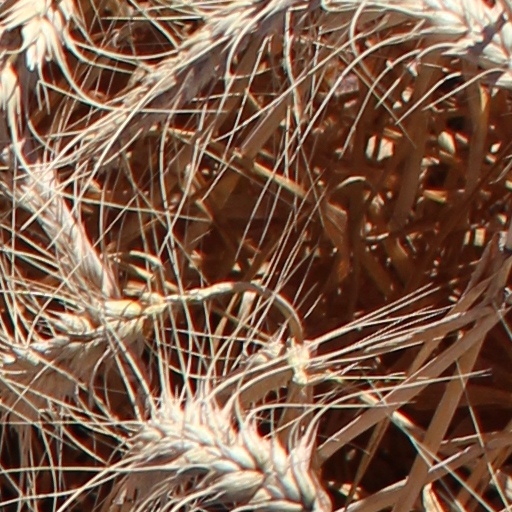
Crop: wheat